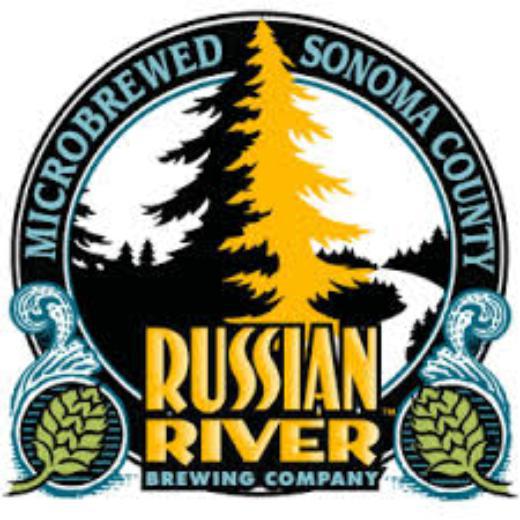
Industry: Food